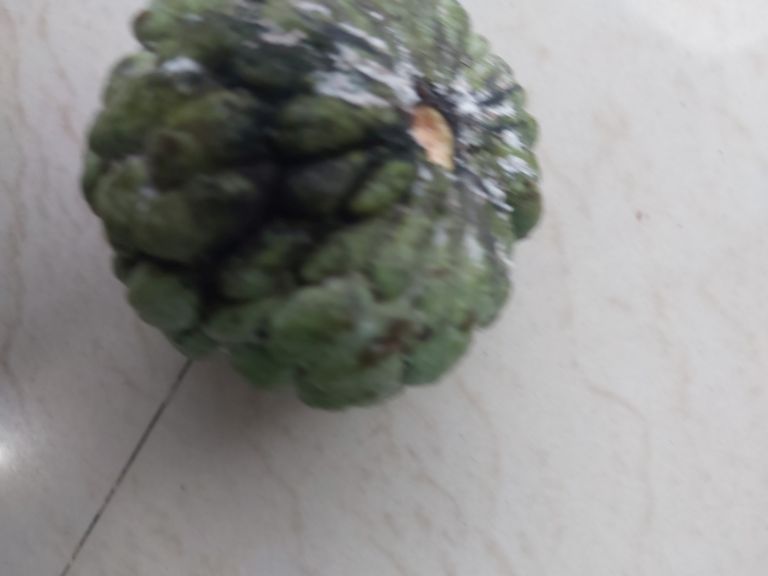
Disease label: Athracnose